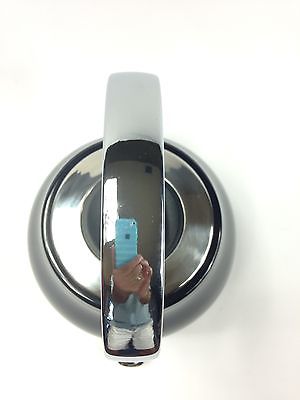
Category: kettle